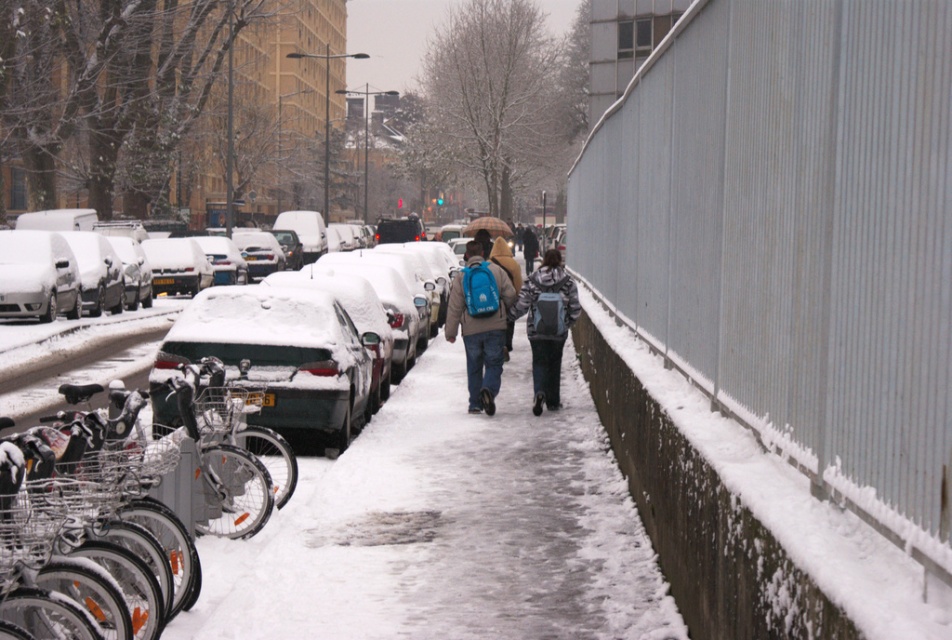
Question: Considering the relative positions of silver metallic bicycle at left and matte blue backpack at center in the image provided, where is silver metallic bicycle at left located with respect to matte blue backpack at center? (A) above (B) below
Answer: B